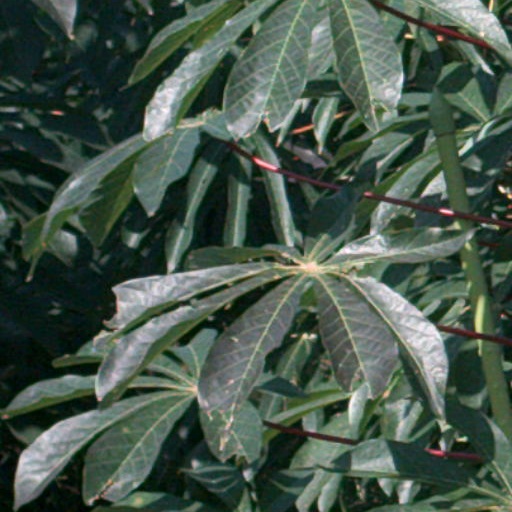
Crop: cassava